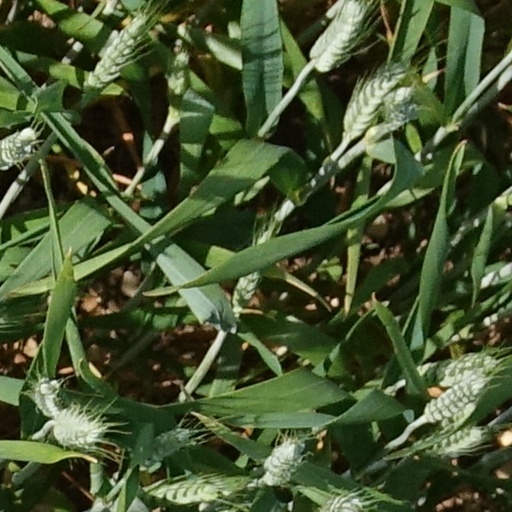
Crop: wheat